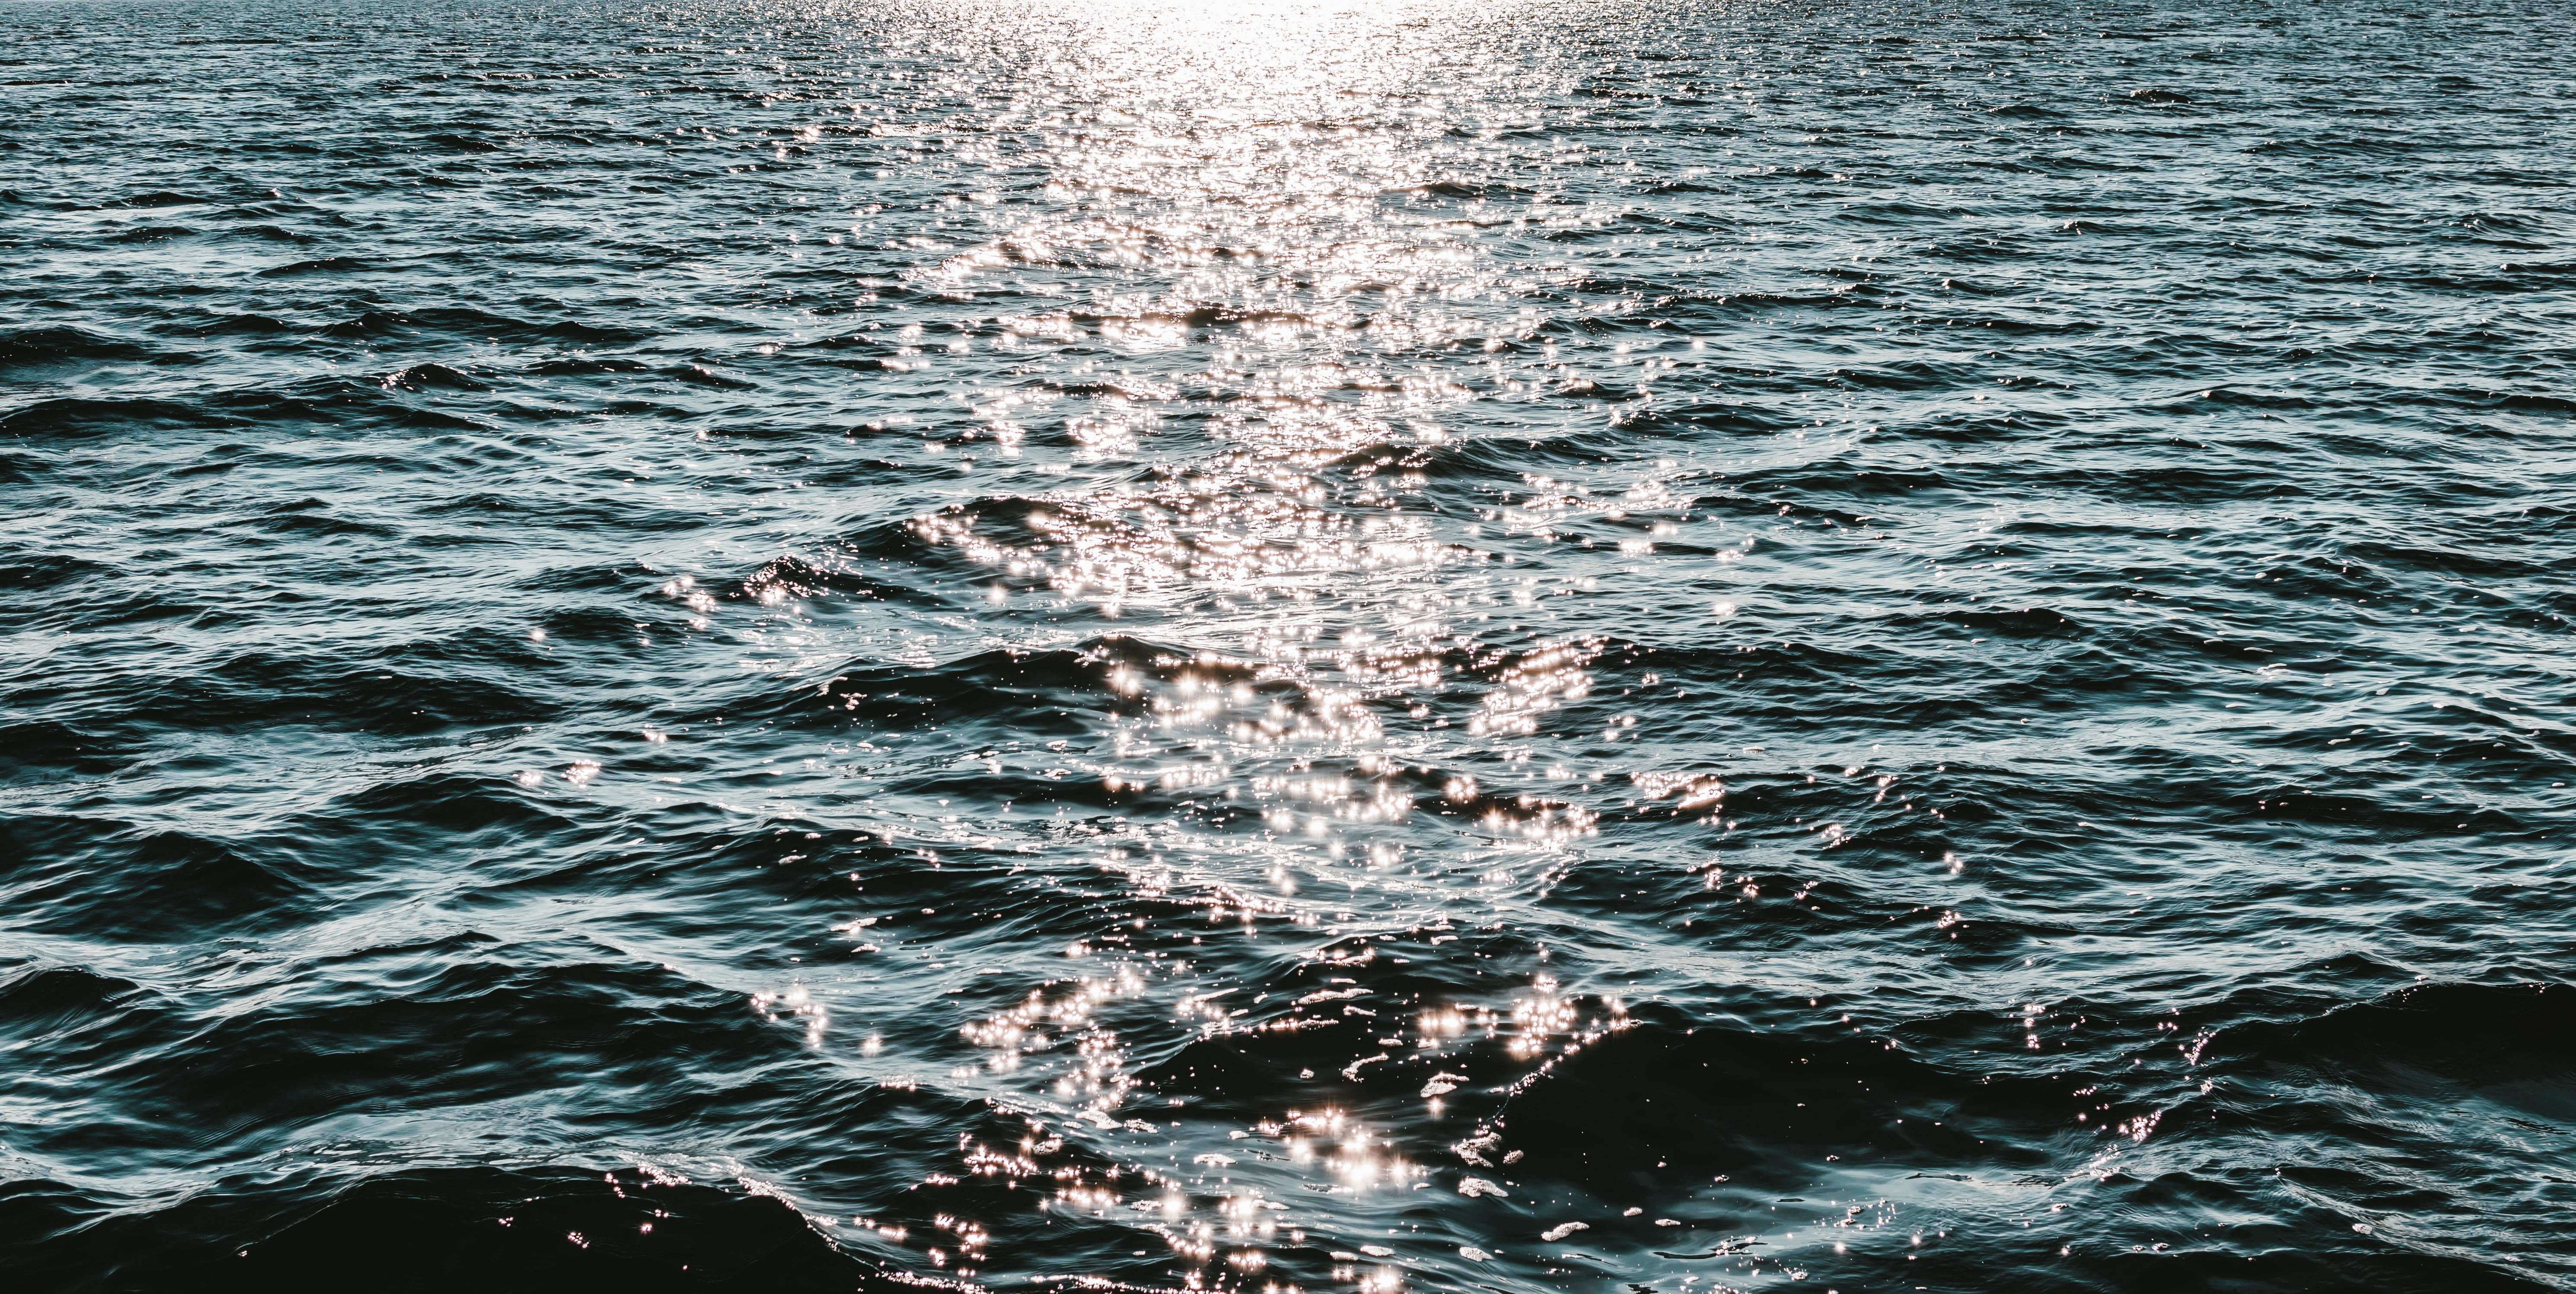
water, sea, reflection, water resources, ocean, wave, sunlight, wind wave, calm, sky